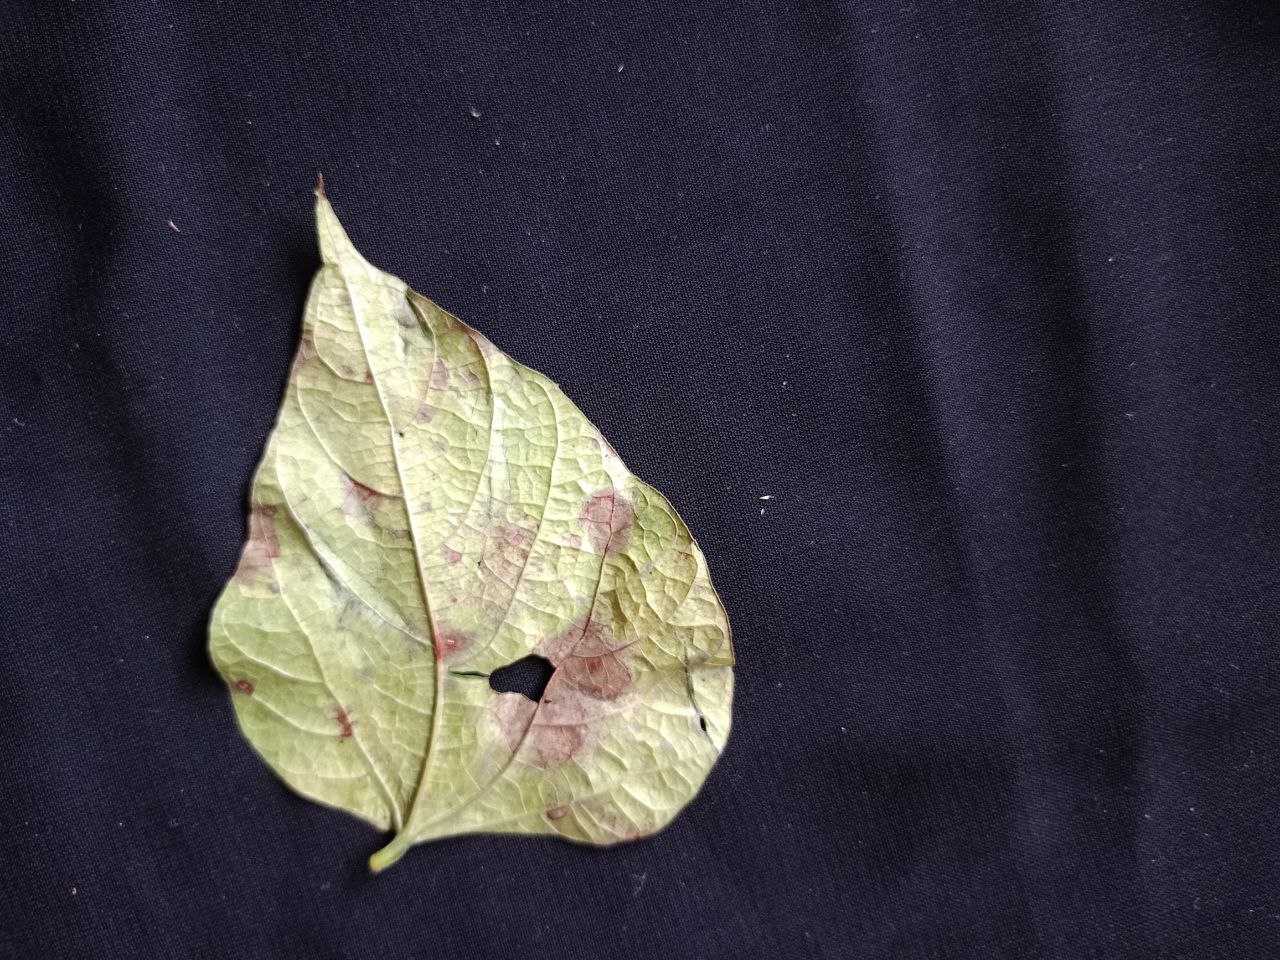
Crop: bean
Leaf condition: Blight